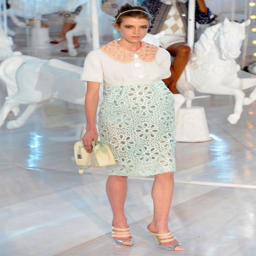
dress makes model look pregnant ... how would the rest of us look in this ?